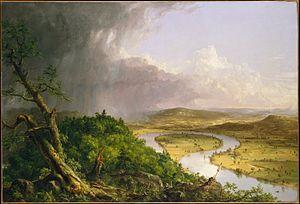
La peinture de paysage est un genre pictural figuratif qui représente le paysage.